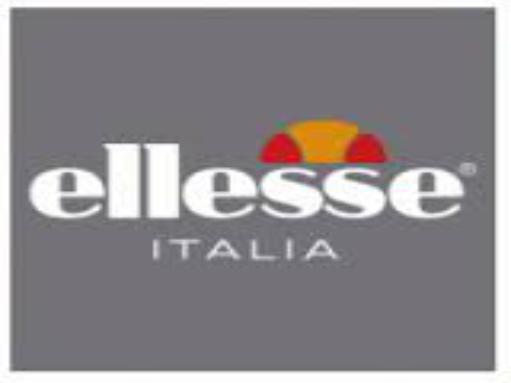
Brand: Ellesse
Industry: Clothes